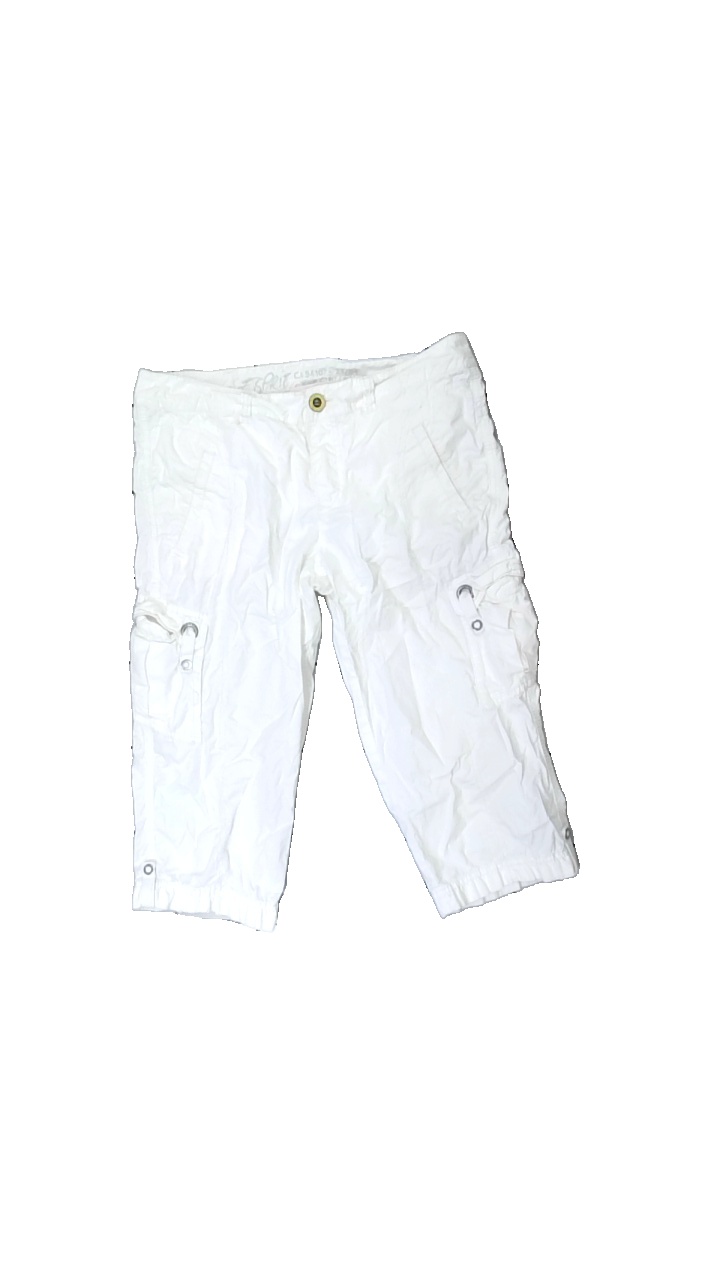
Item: Shorts (Ladies)
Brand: Esprit
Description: vita shorts med fläckar
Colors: White
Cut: Regular
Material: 100% cotton
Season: Summer
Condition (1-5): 3
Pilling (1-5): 5
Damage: fläckar
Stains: Major
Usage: Export
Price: <50